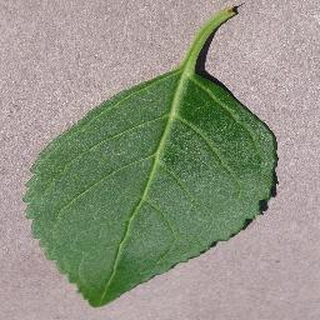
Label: healthy_cherry